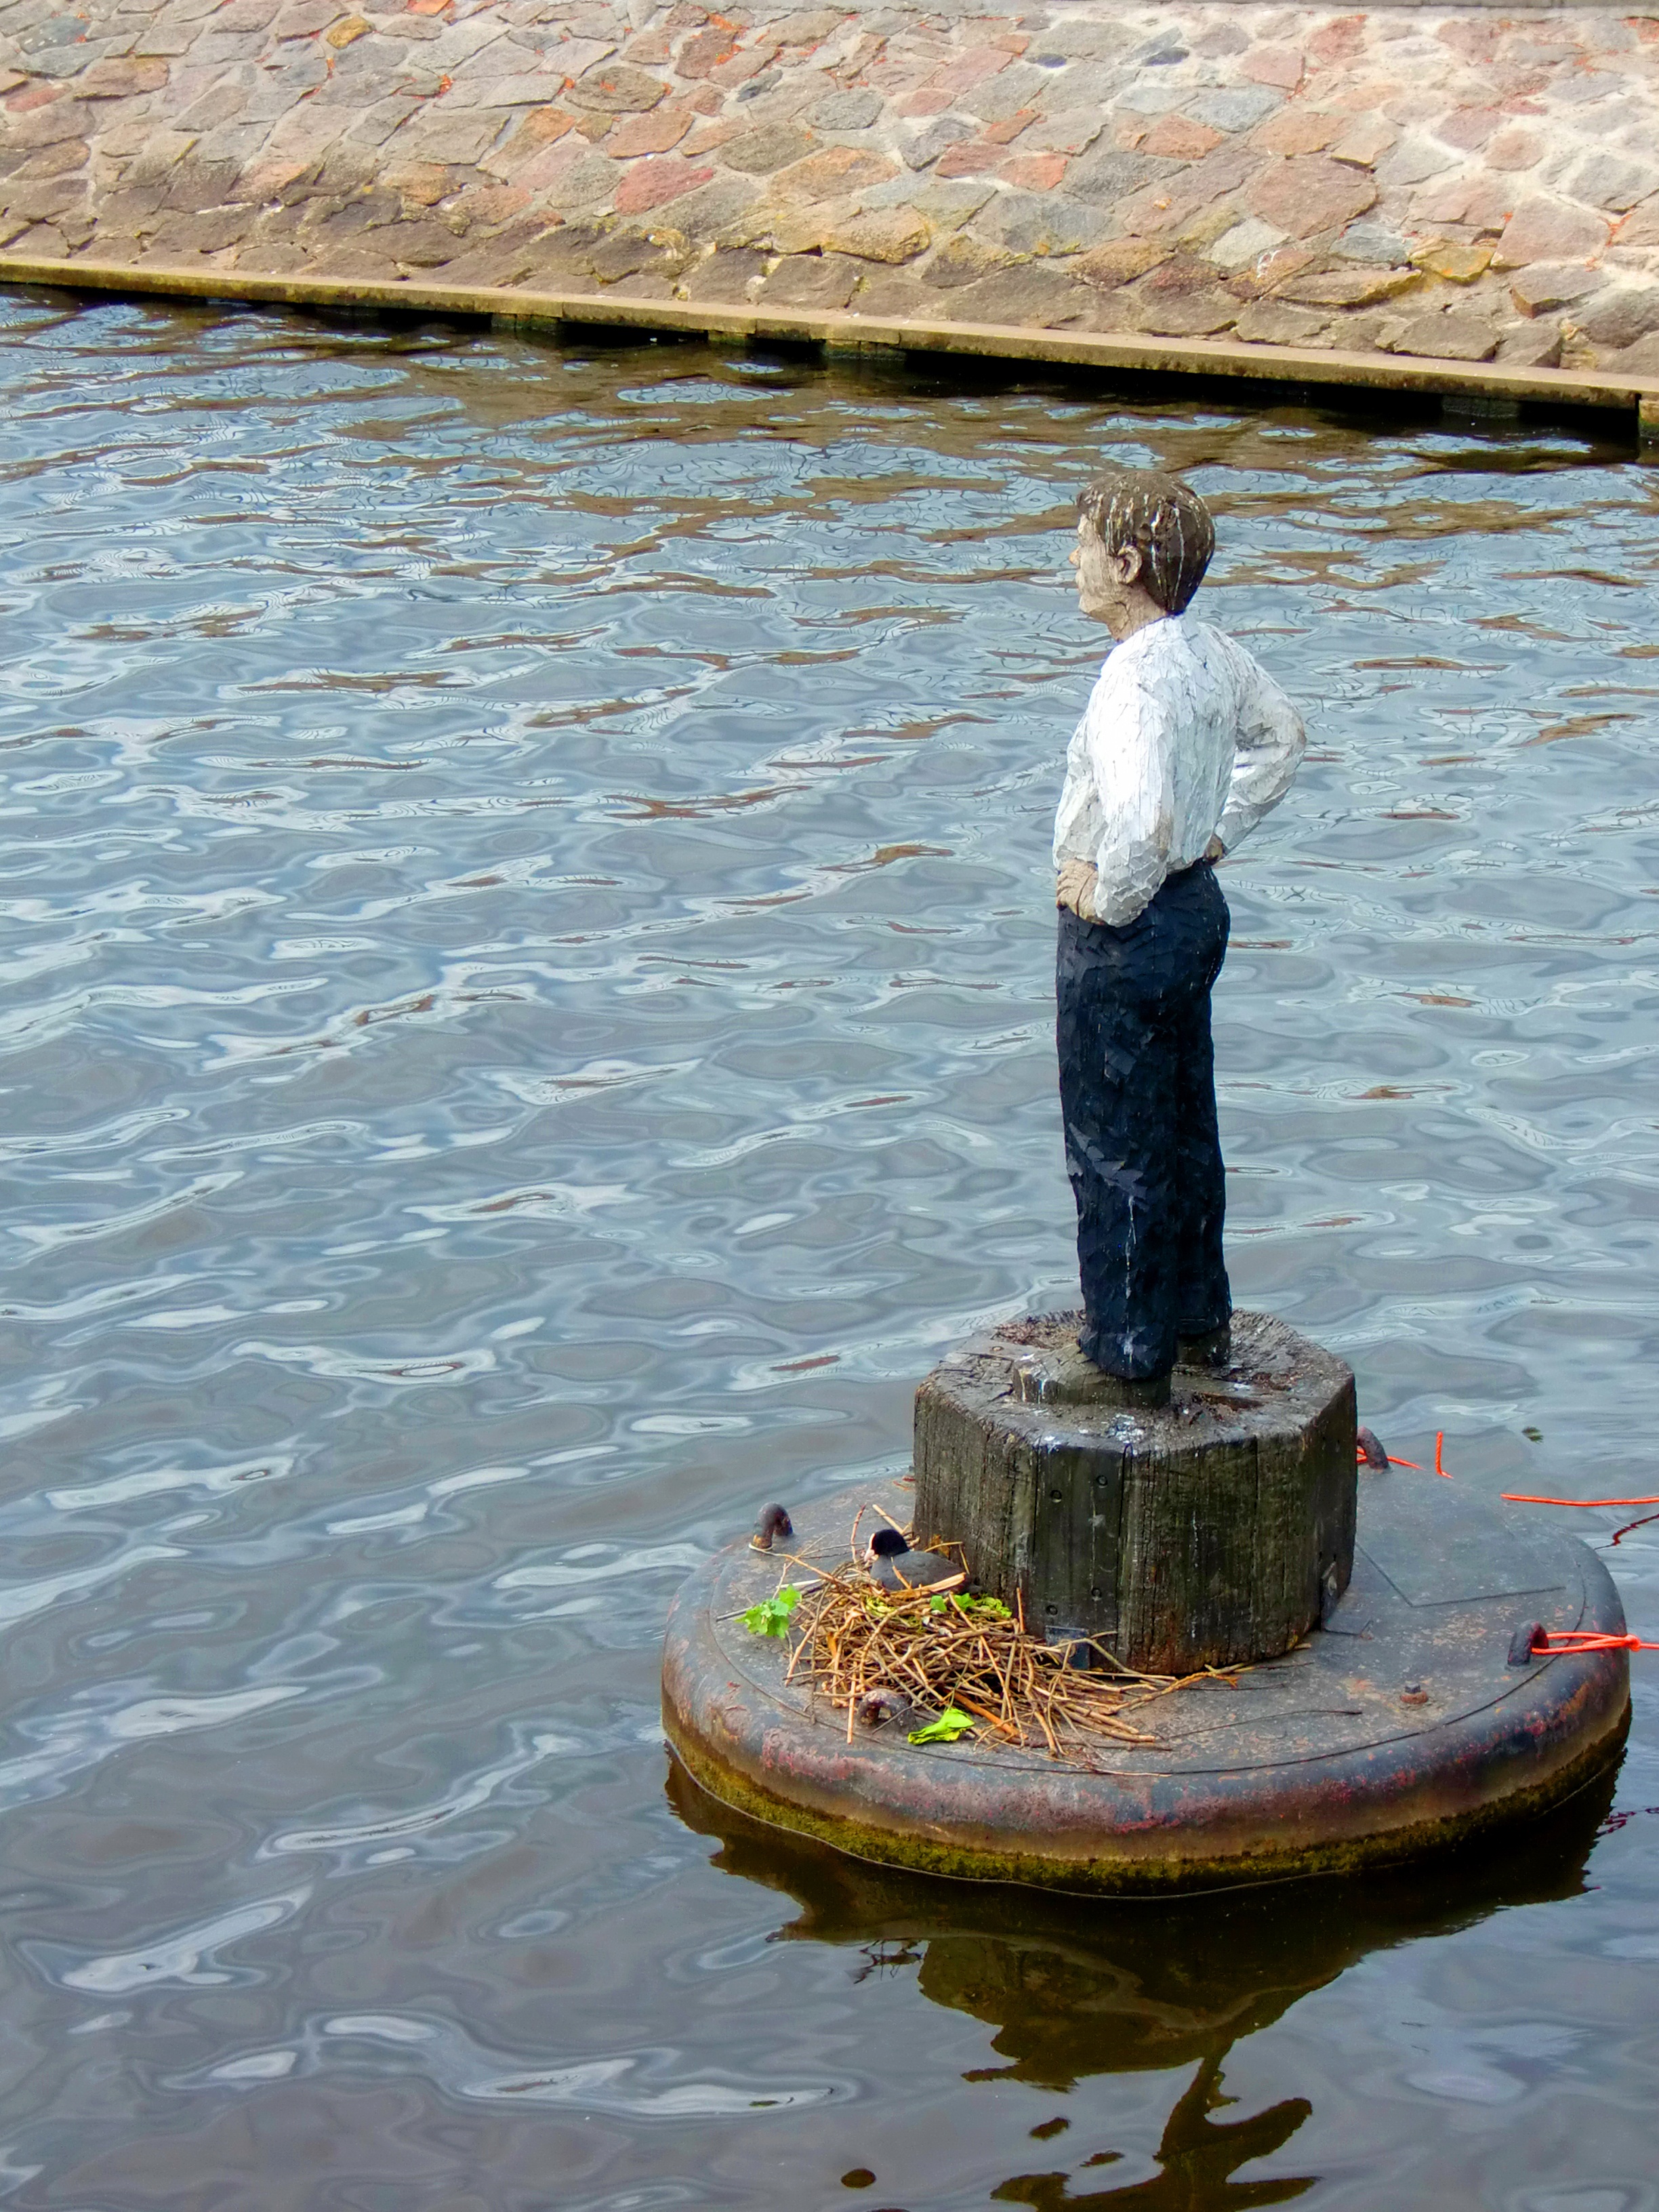
sea, coast, water, rock, lake, river, statue, reflection, sculpture, figure, temple, fountain, water feature, hamburg, wood sculpture